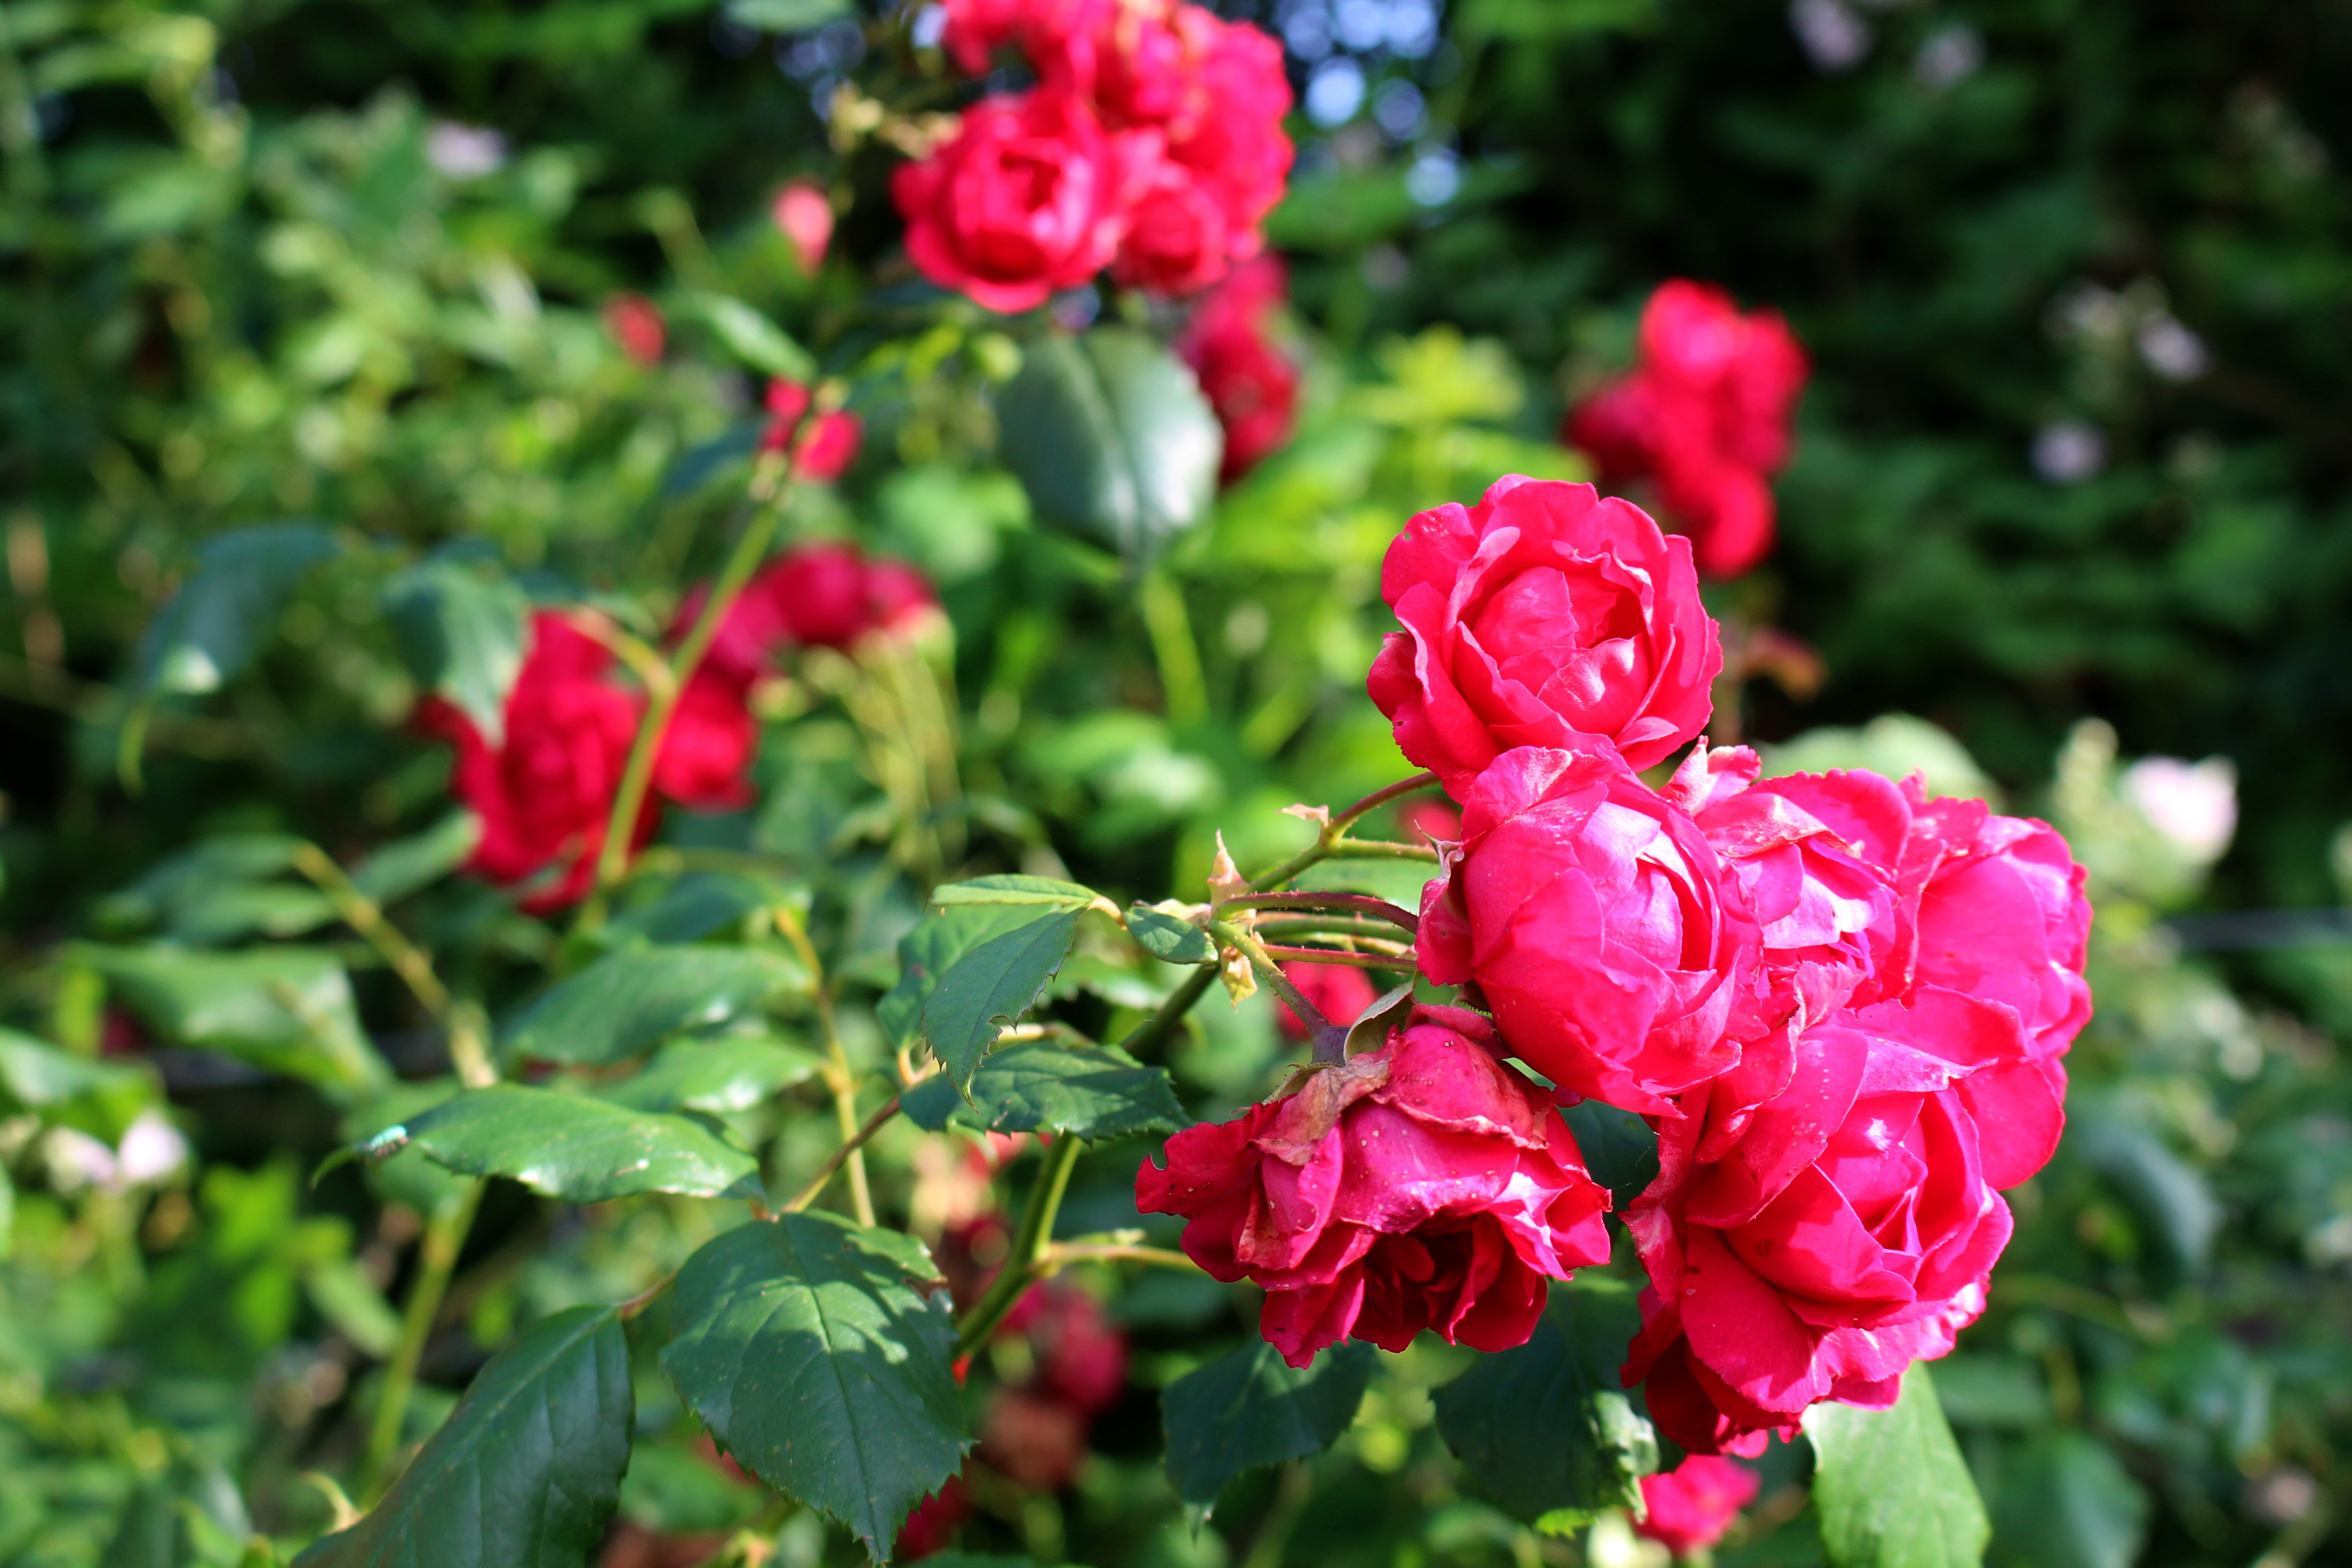
nature, blossom, plant, flower, petal, bloom, summer, rose, green, red, botany, garden, pink, flora, flowers, roses, leaves, shrub, floribunda, rose bloom, rose blooms, flowering plant, garden roses, rose family, spiny, heck roses, rosa rugosa, land plant, rose order